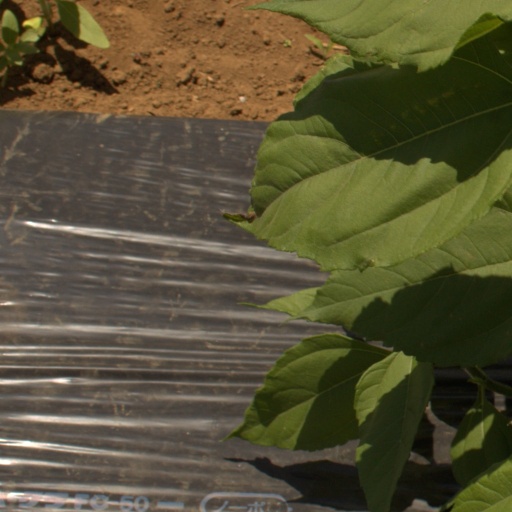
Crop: Jerusalem artichoke